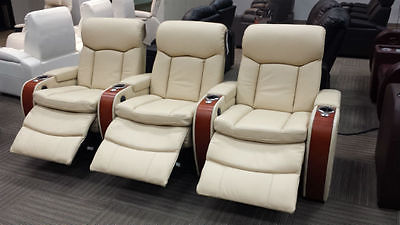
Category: chair